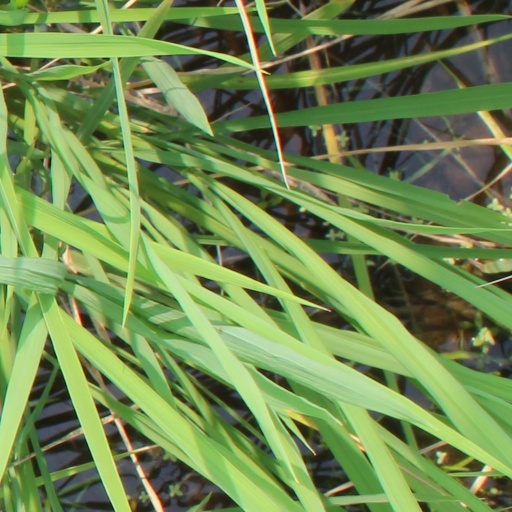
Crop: rice